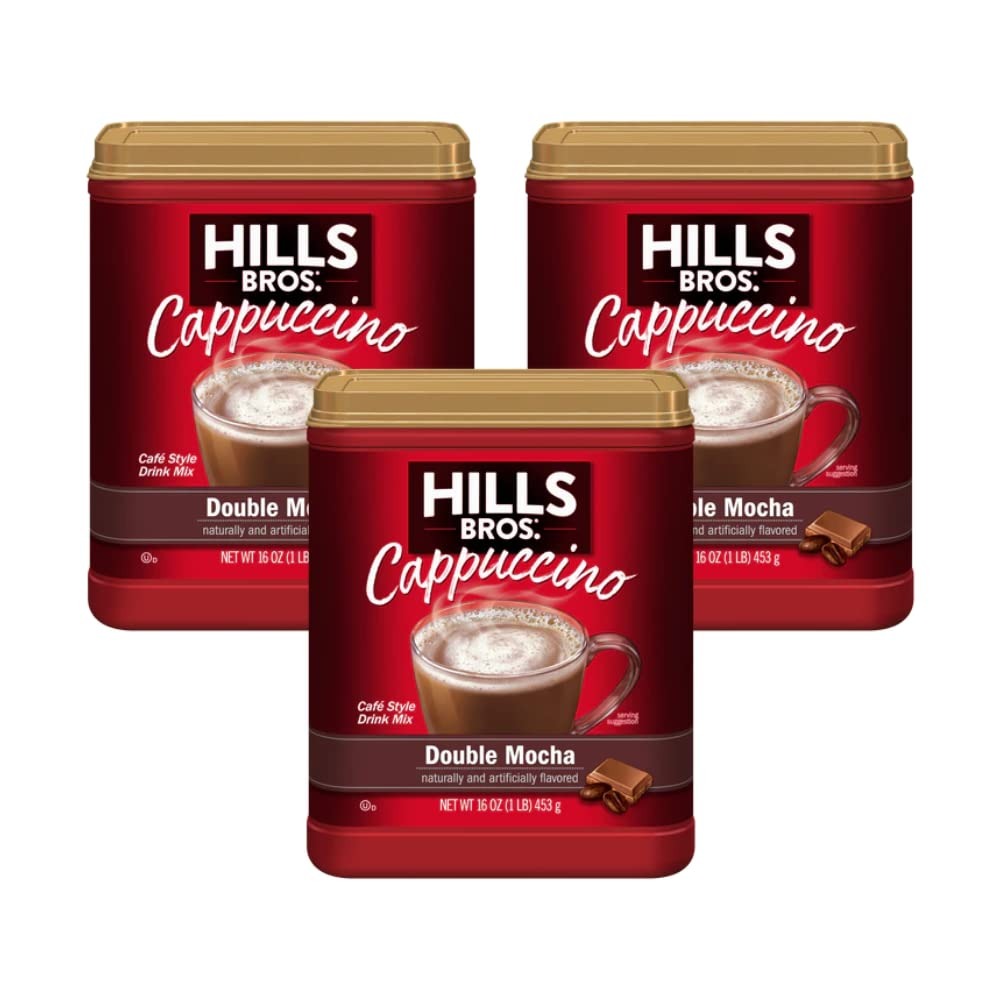
Item Name: Hills Bros. Cappuccino Double Mocha (3-pack)
Value: 48.0
Unit: Ounce

Price: 6.69